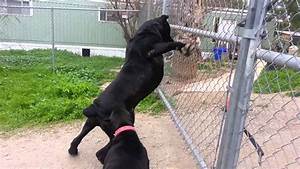
Label: cane